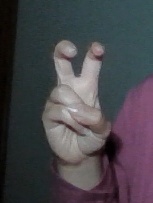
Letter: toot